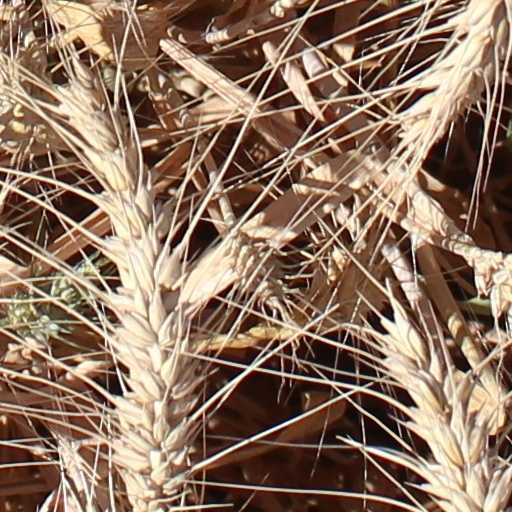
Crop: wheat